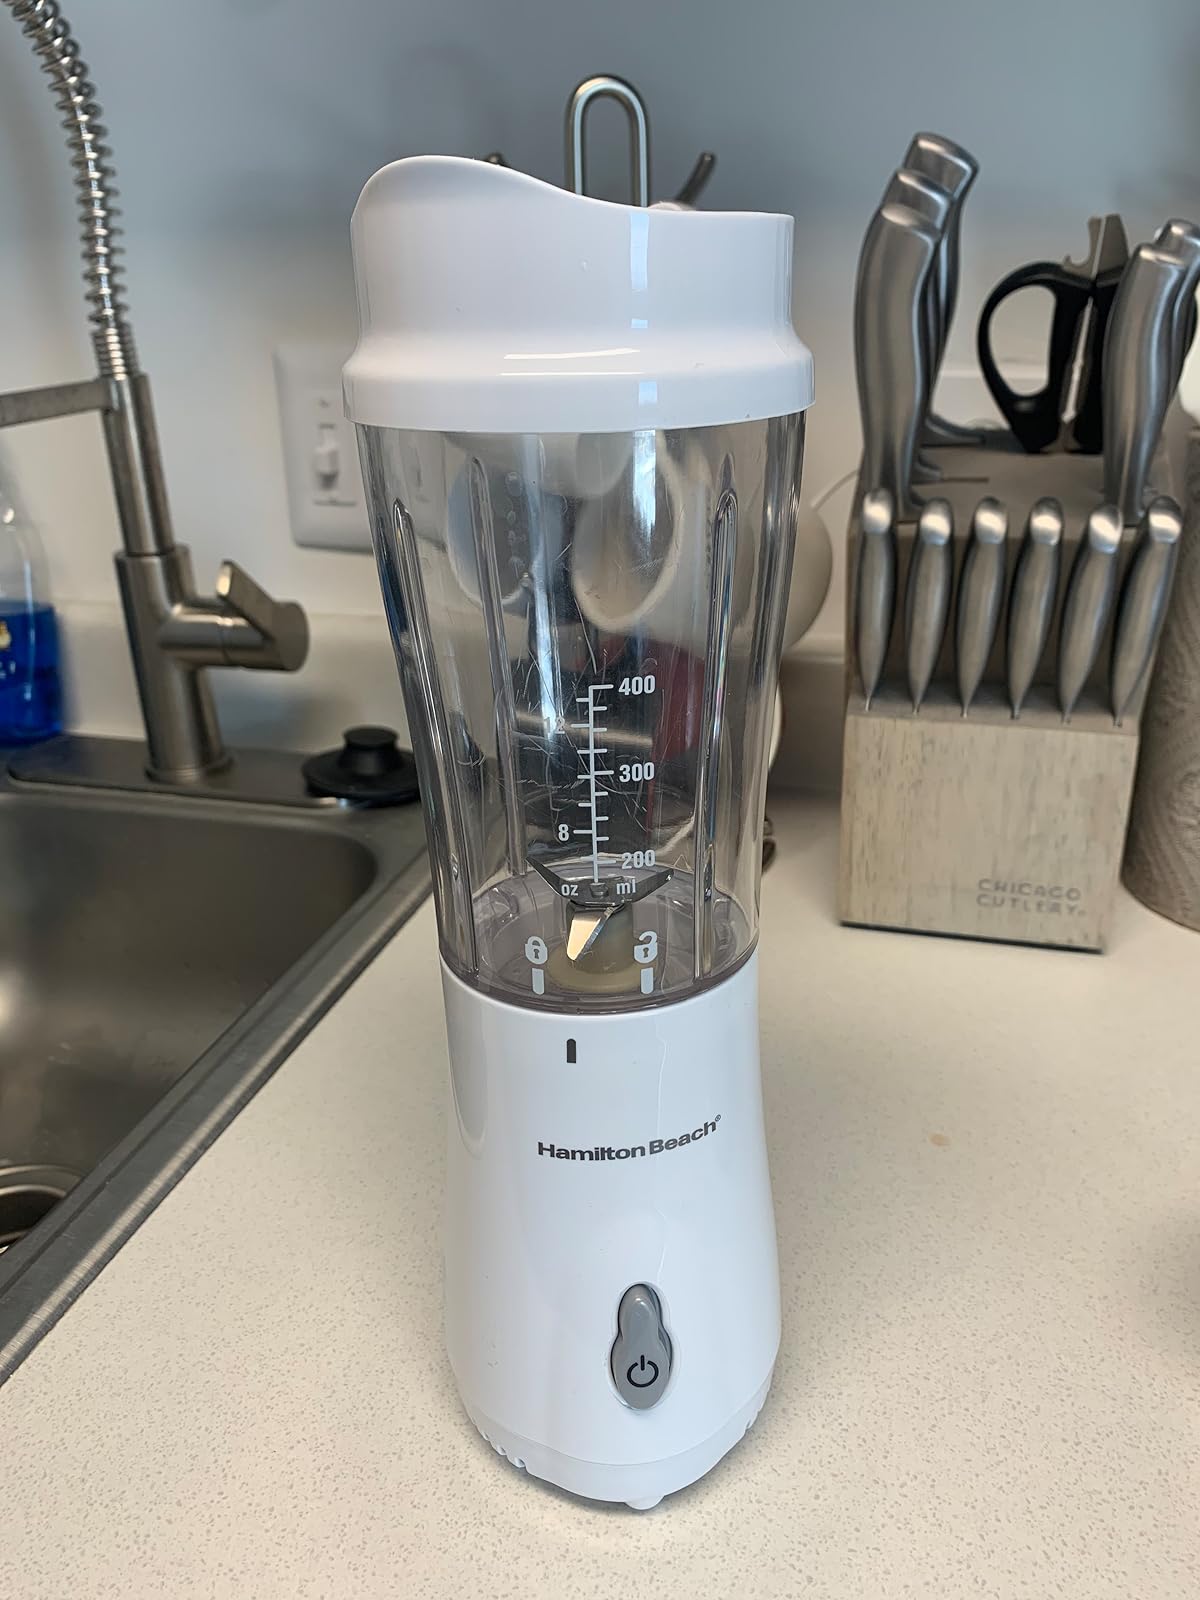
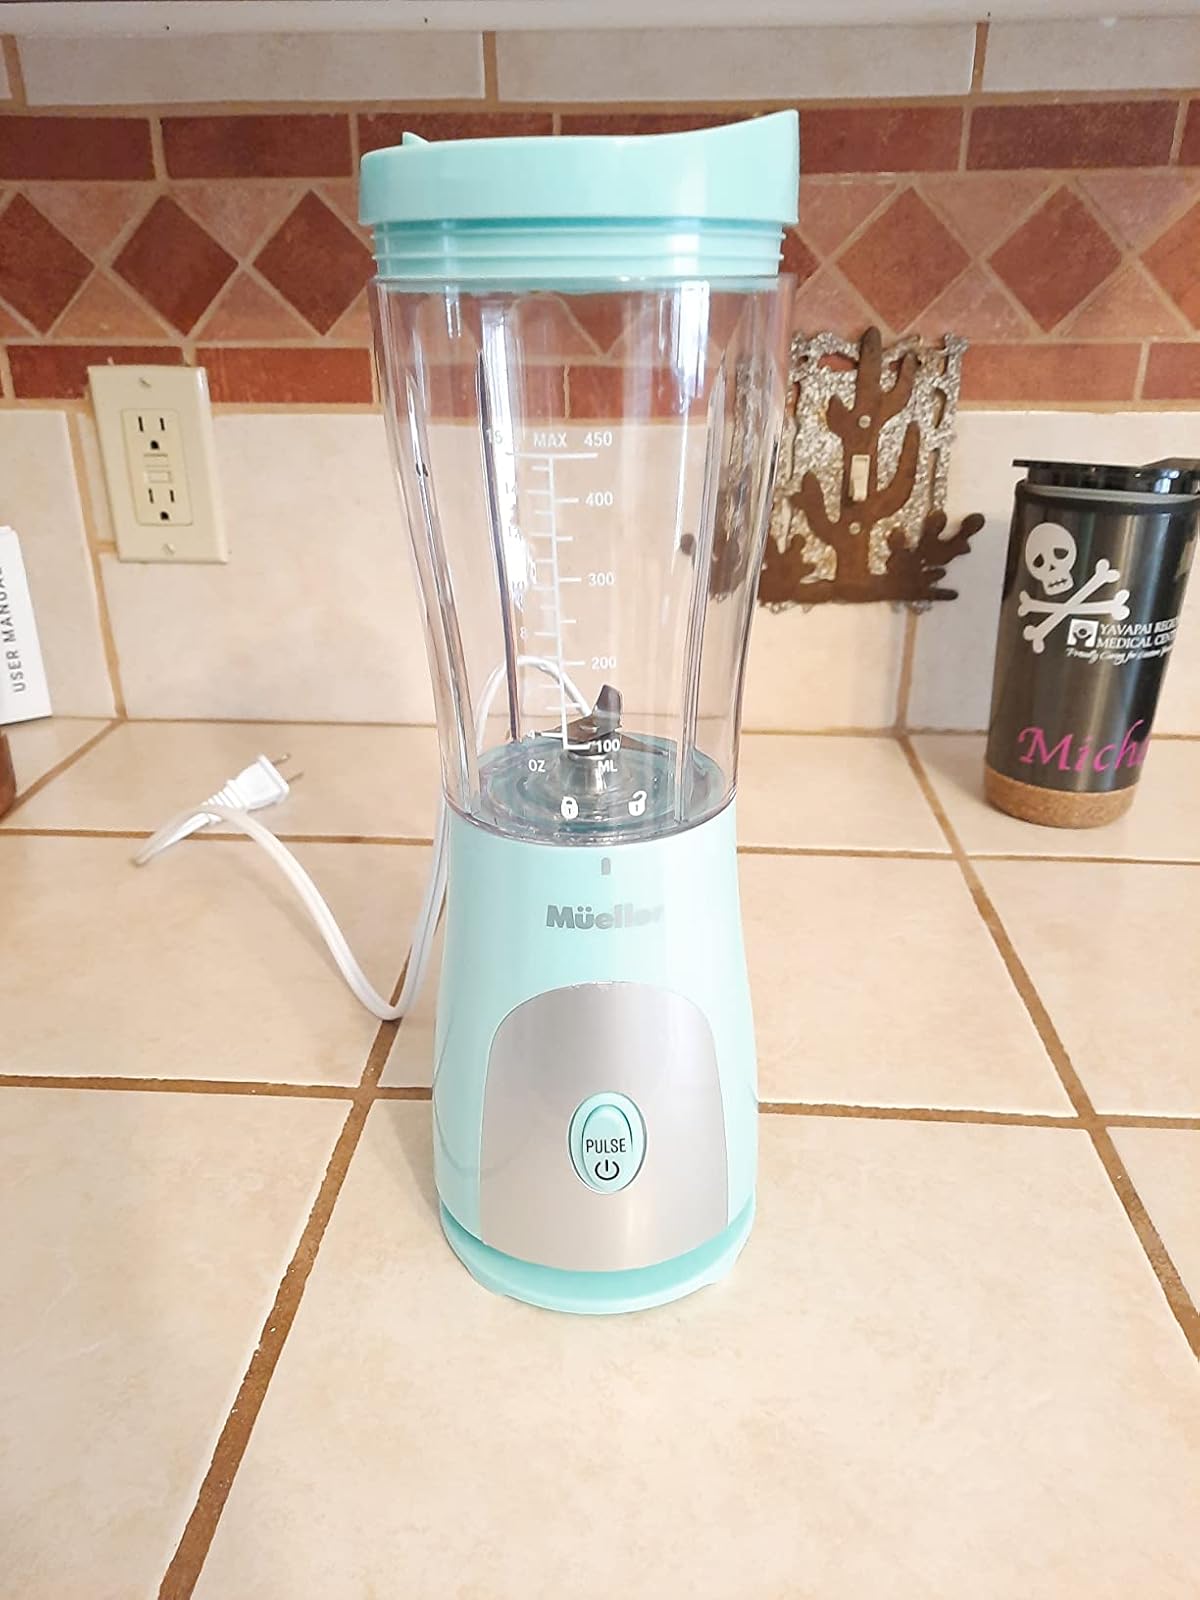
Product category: items_blender
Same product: no